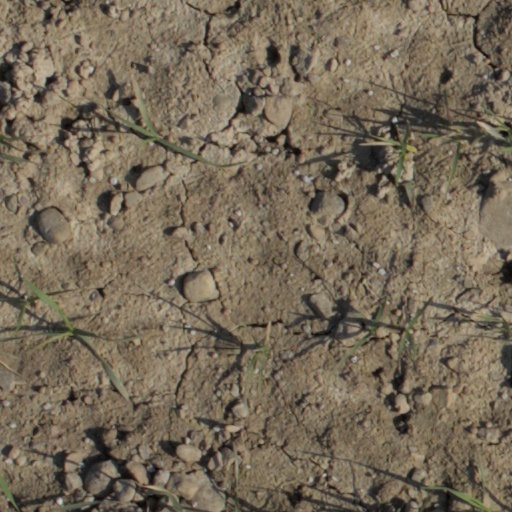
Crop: wheat